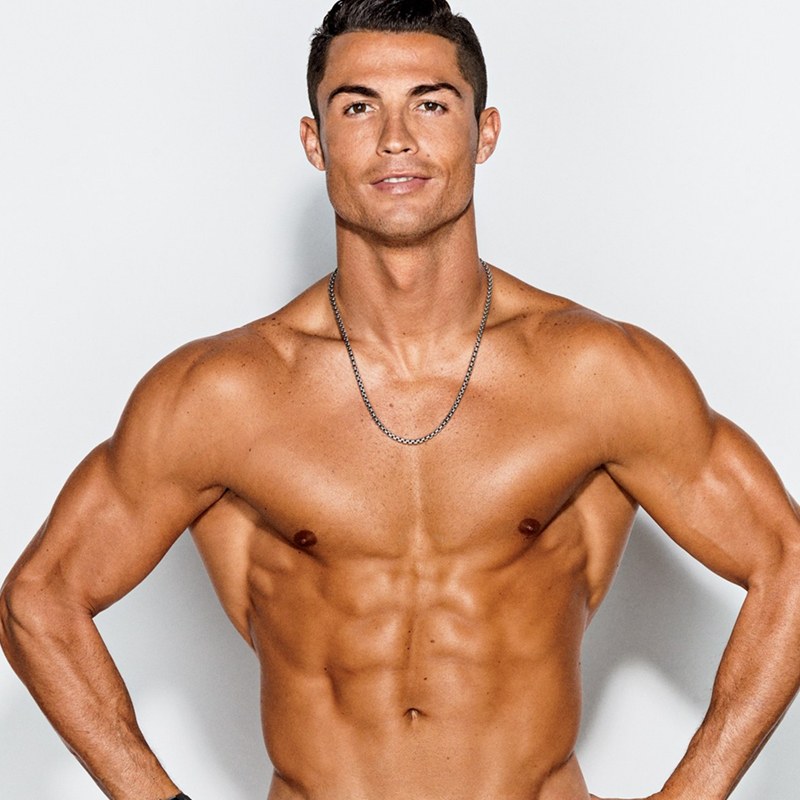
Gender: men